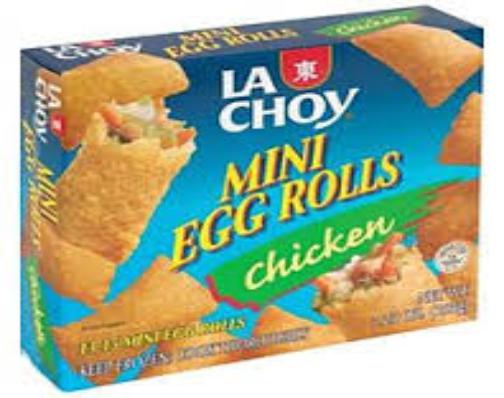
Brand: La Choy
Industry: Food